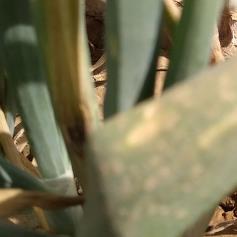
Crop: Onion
Condition: alternaria-d